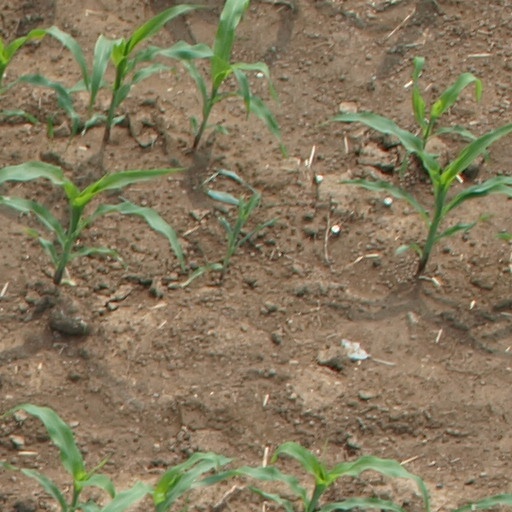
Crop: maize; corn